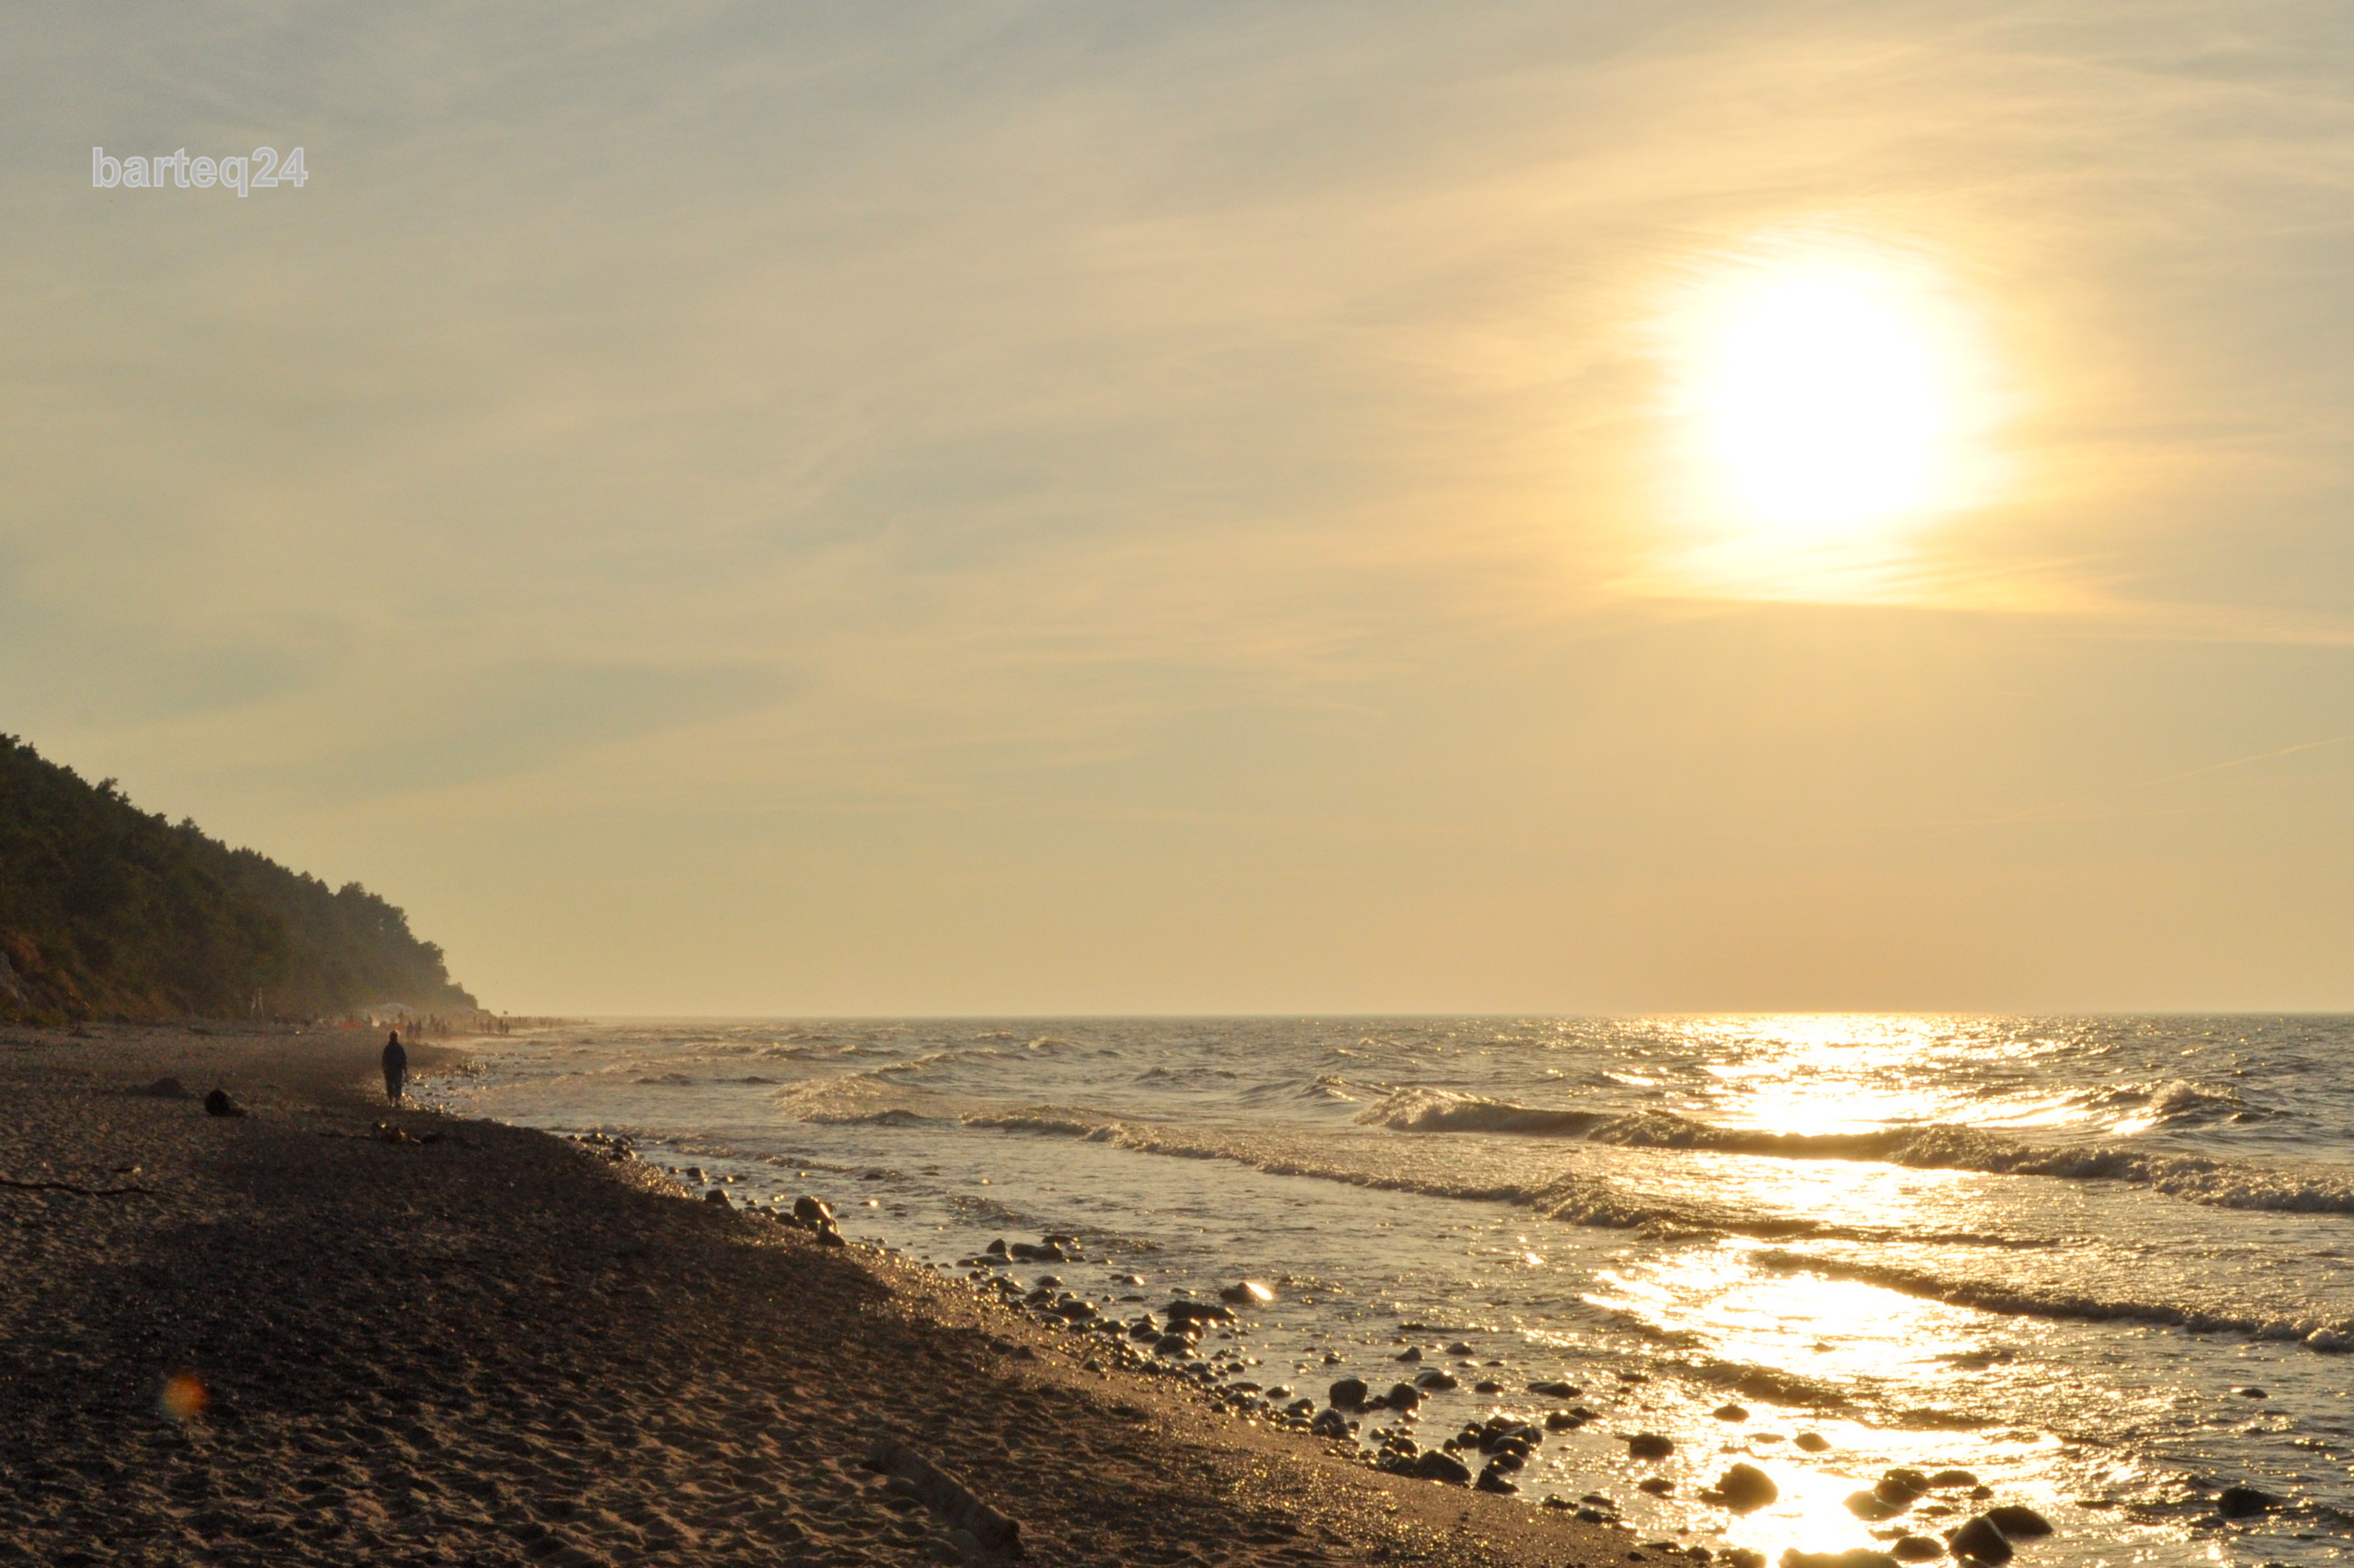
beach, sea, coast, sand, rock, ocean, horizon, cloud, sky, sun, sunrise, sunset, sunlight, morning, shore, wave, dawn, dusk, europe, evening, bay, material, body of water, poland, polska, pomerania, pomorze, rozewie, caperozewie, wind wave